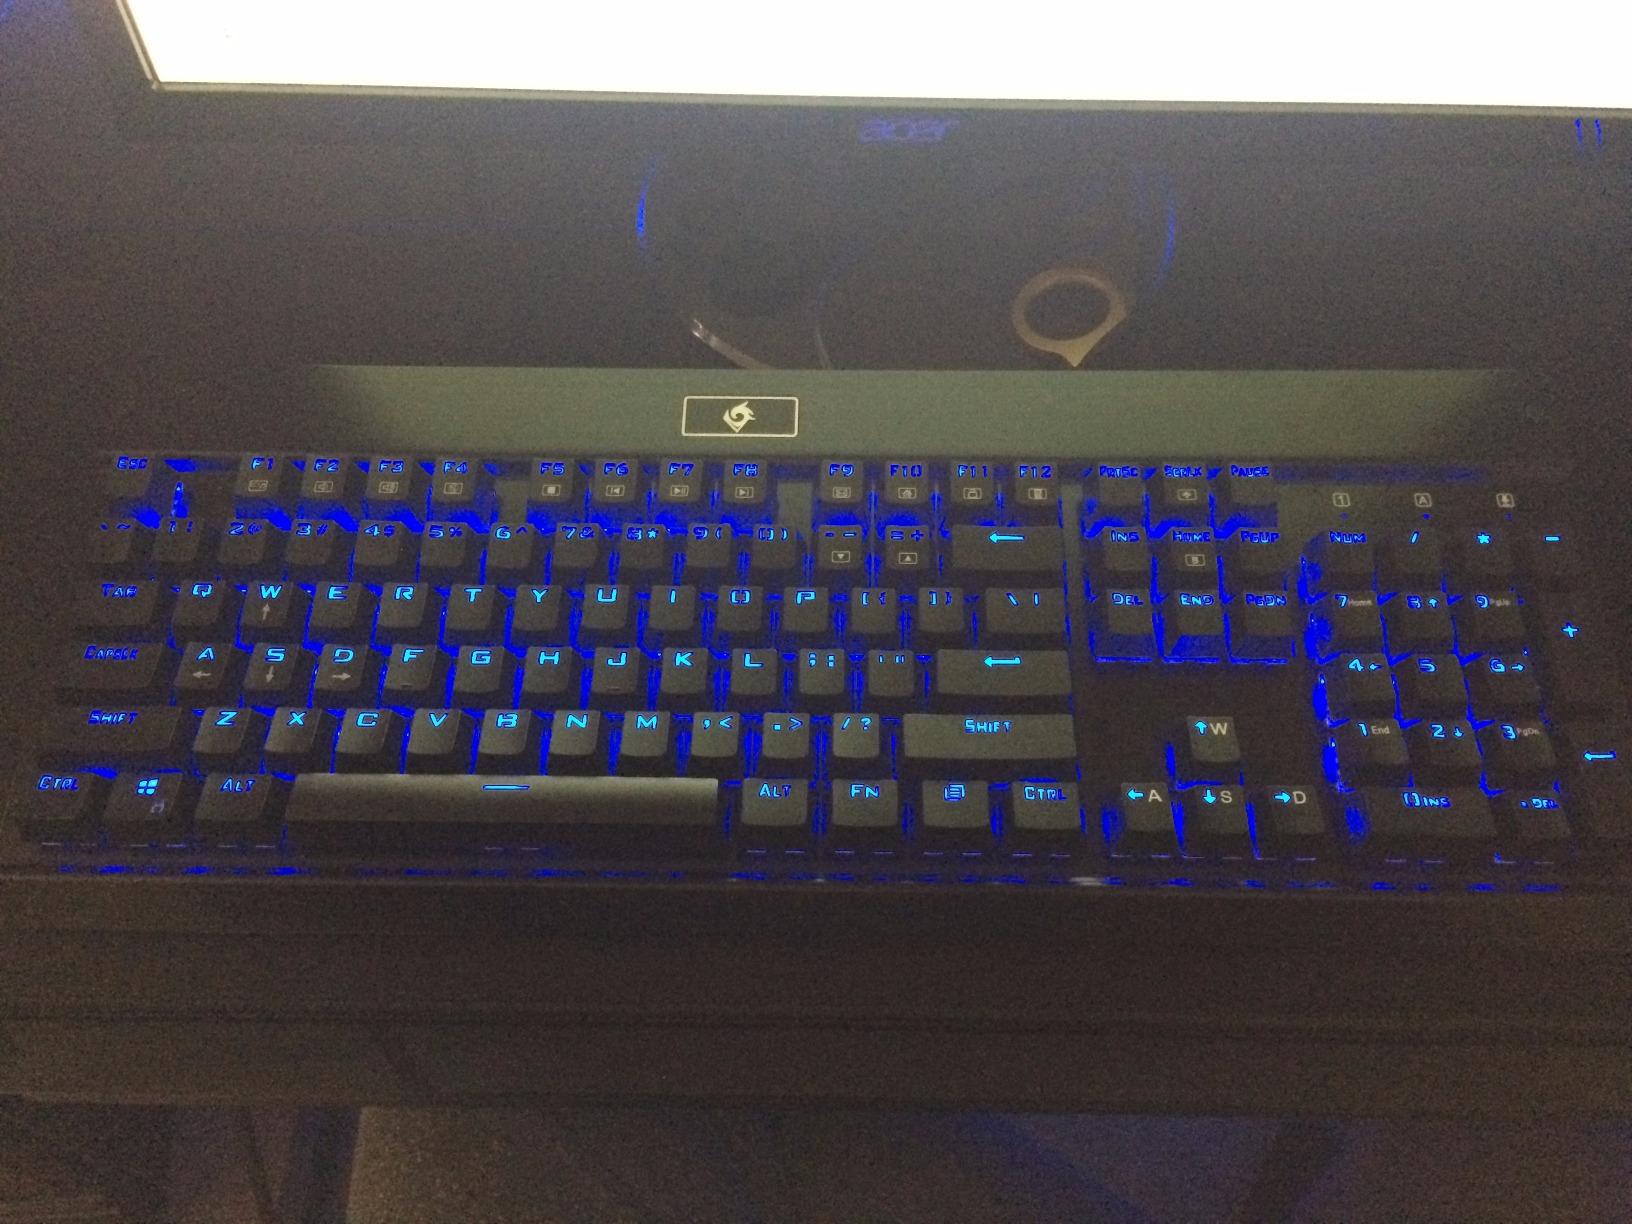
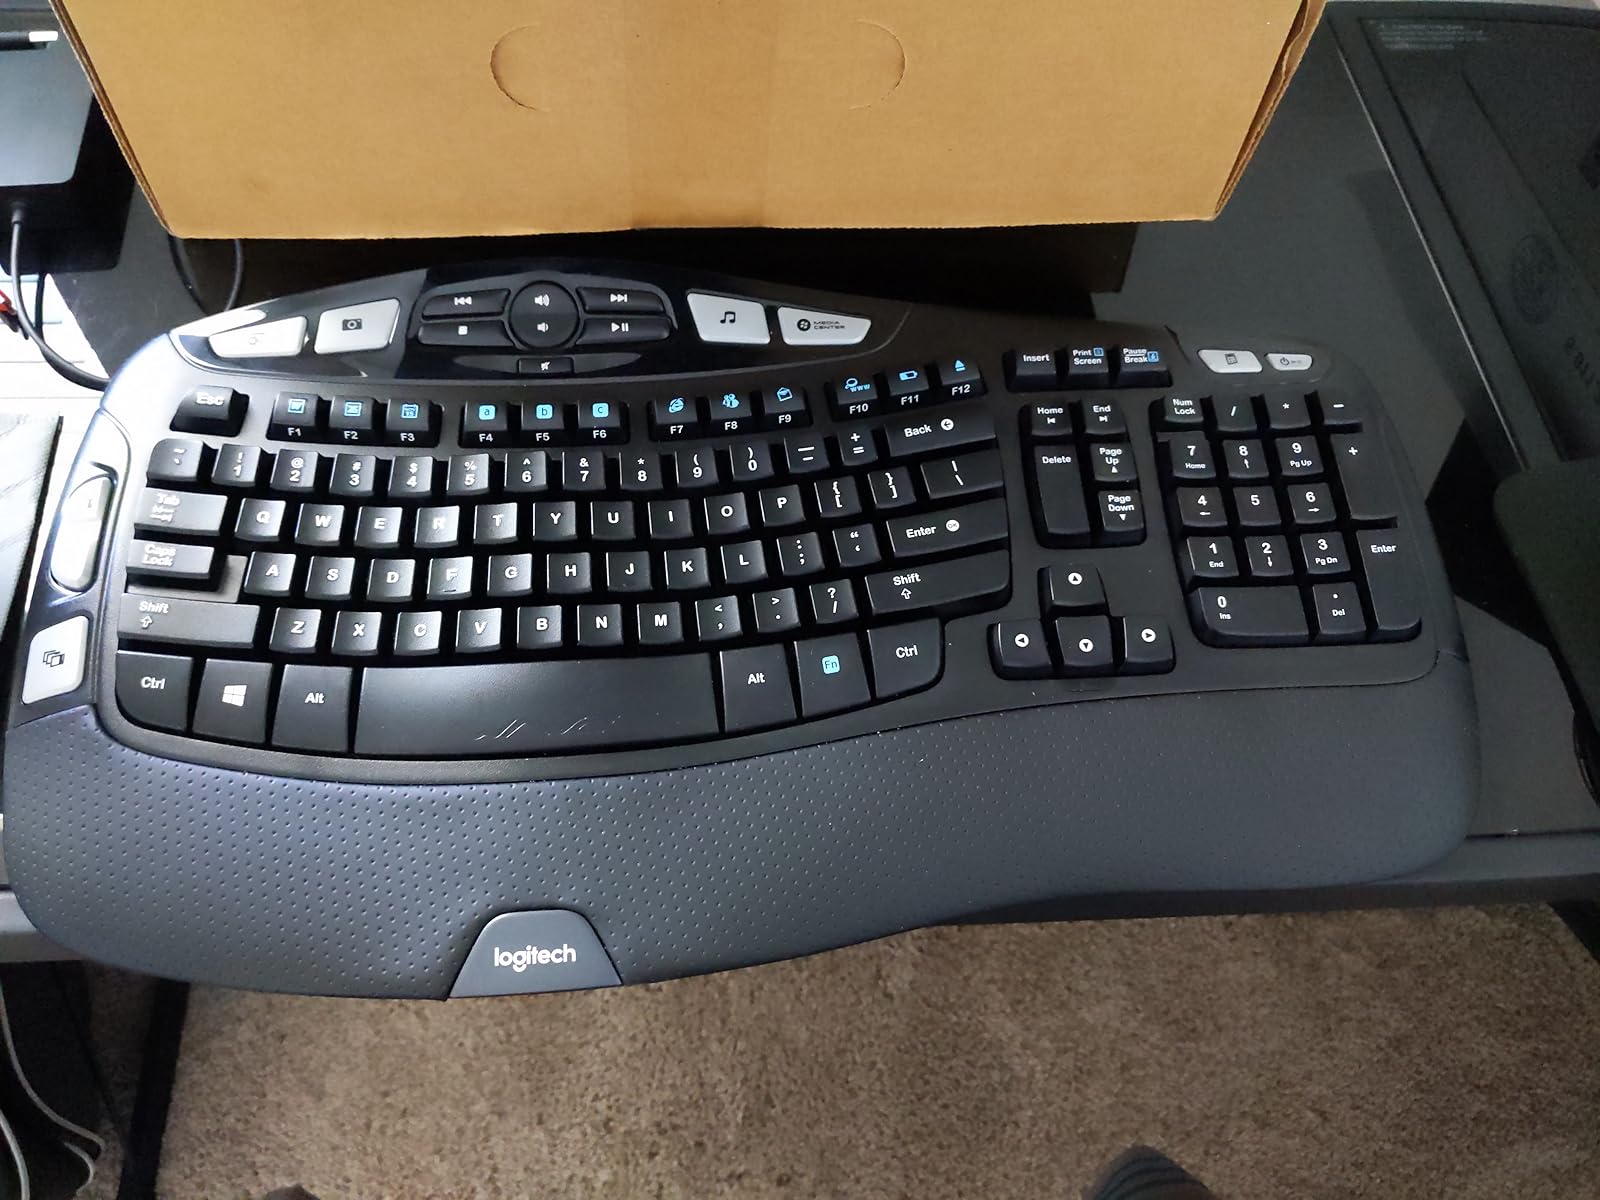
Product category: keyboard
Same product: no